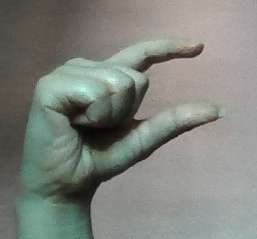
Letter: dal